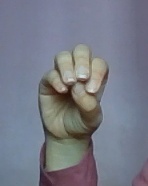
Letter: ha